Peck Memorial Library

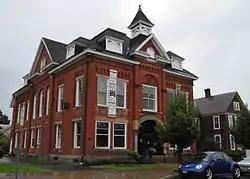

Peck Memorial Library is a historic library building located at Marathon in Cortland County, New York. It is a -story brick structure constructed in 1894–1895. It is eclectic in style and typical of Late Victorian architecture.